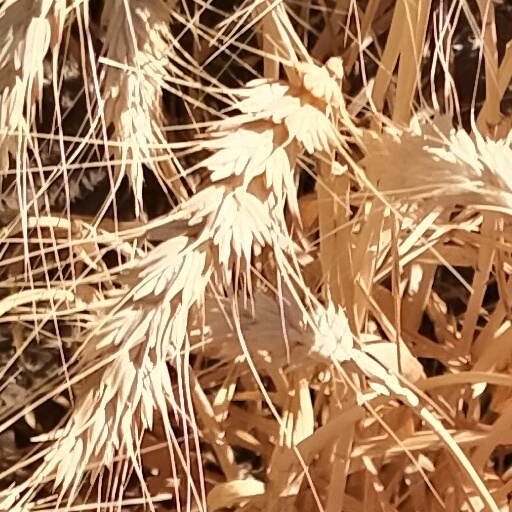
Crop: wheat